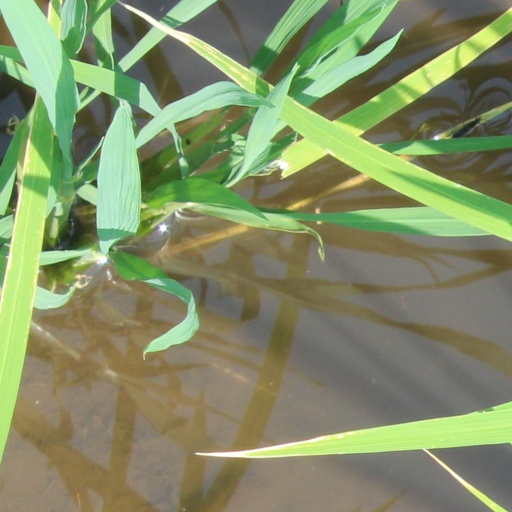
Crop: rice